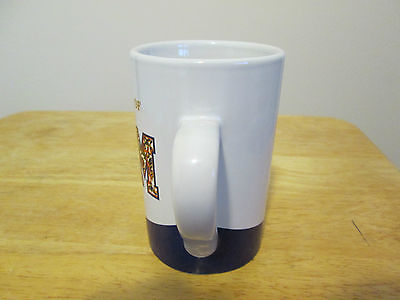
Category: mug